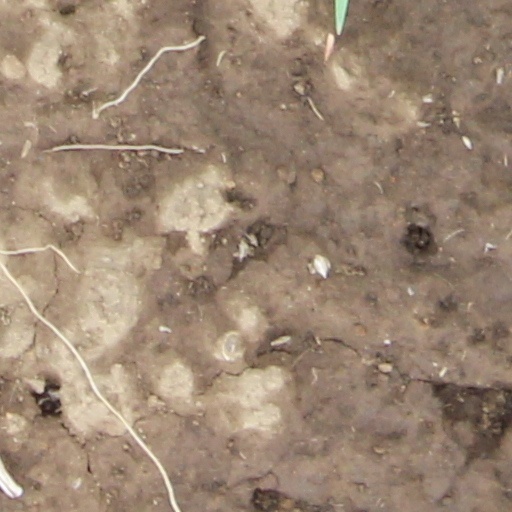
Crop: wheat